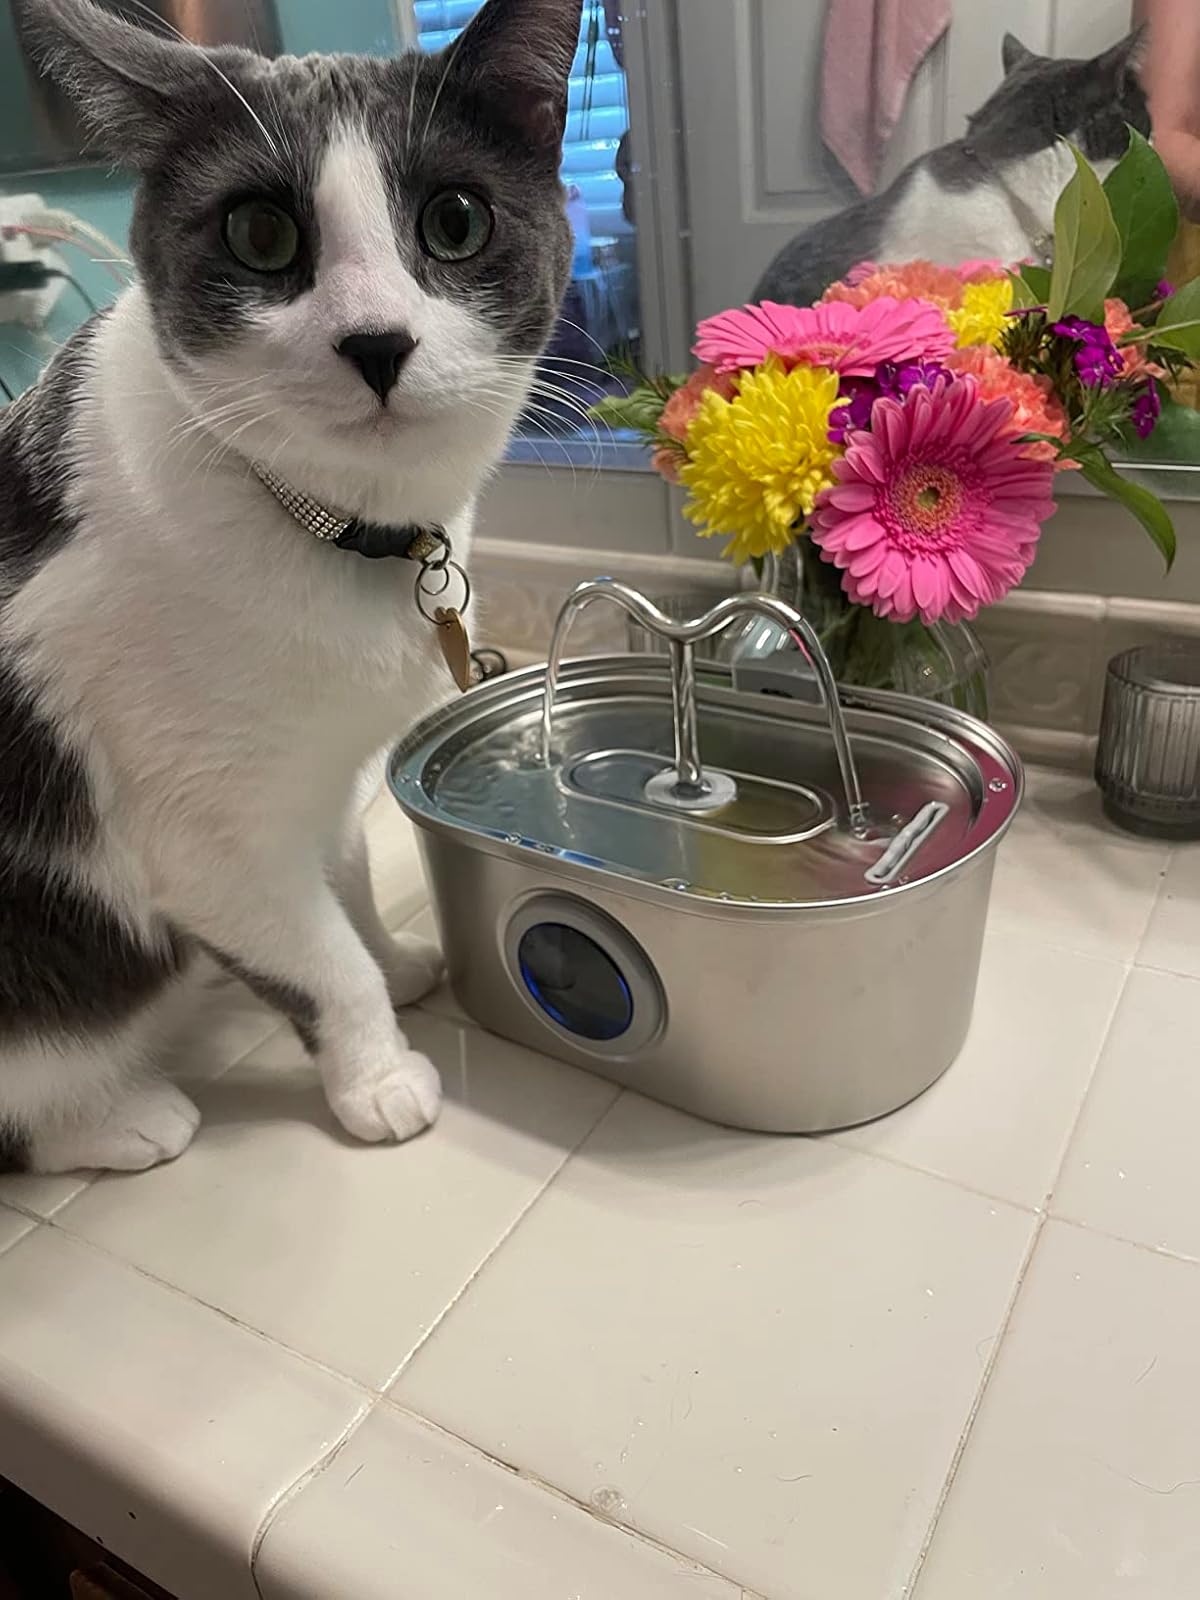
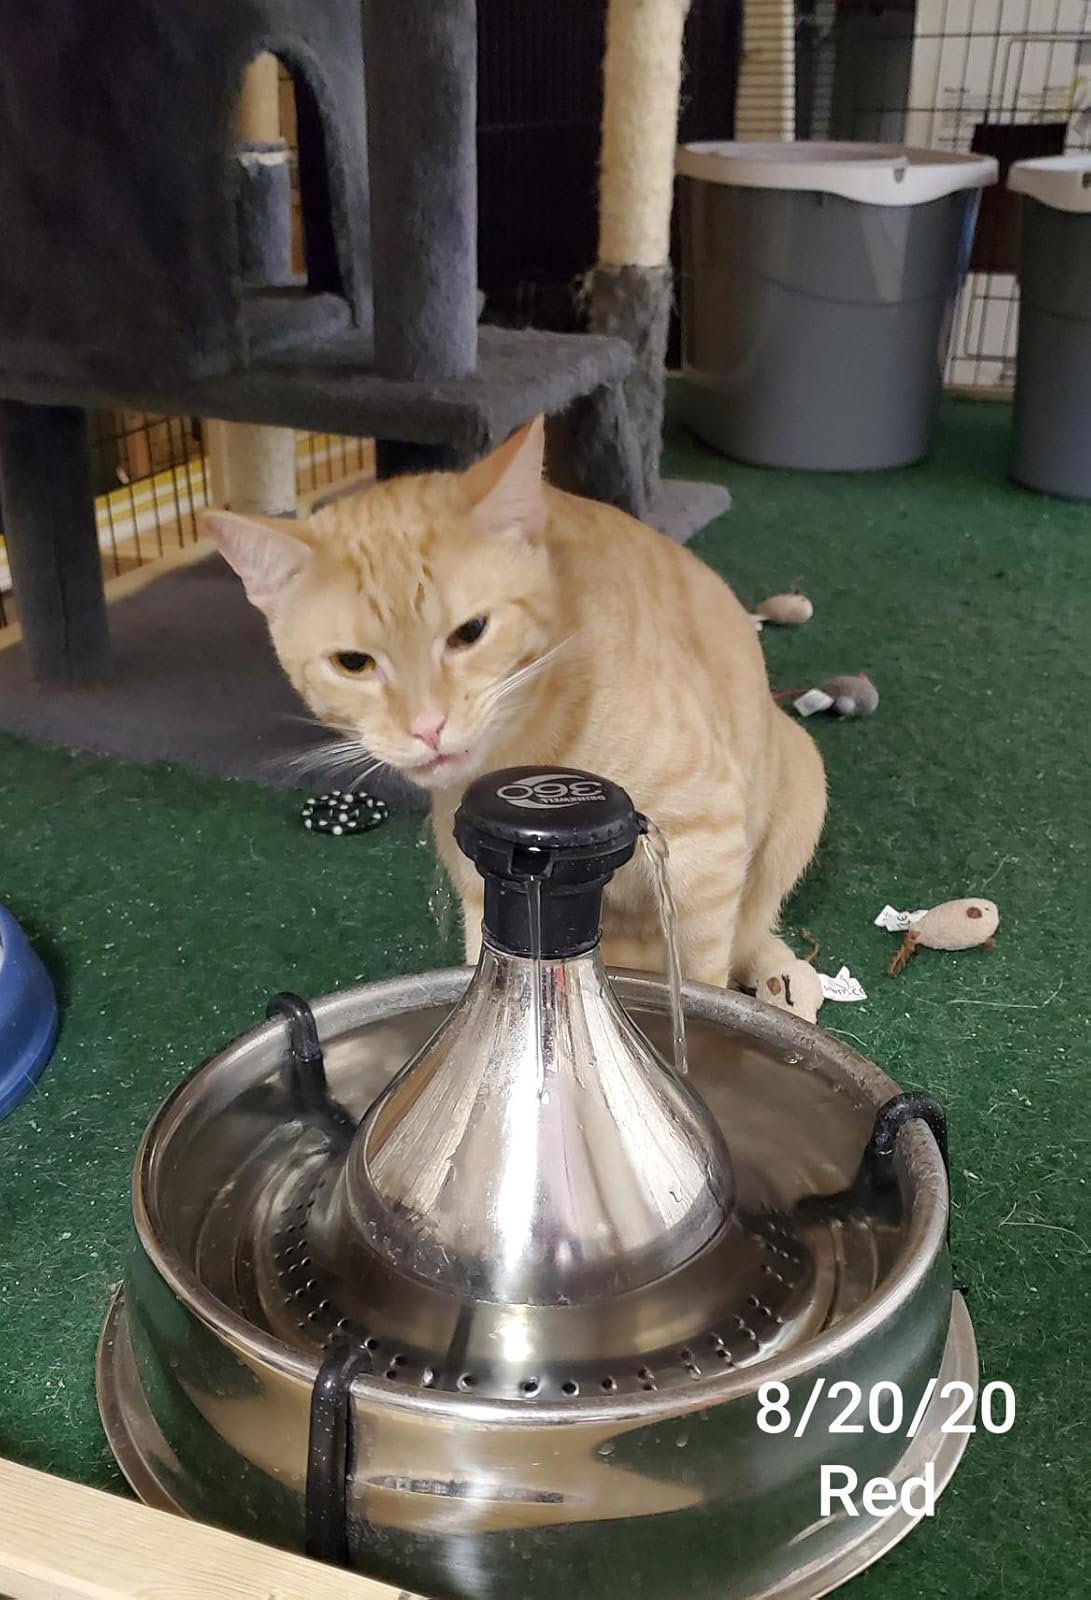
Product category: items_bowl
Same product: no